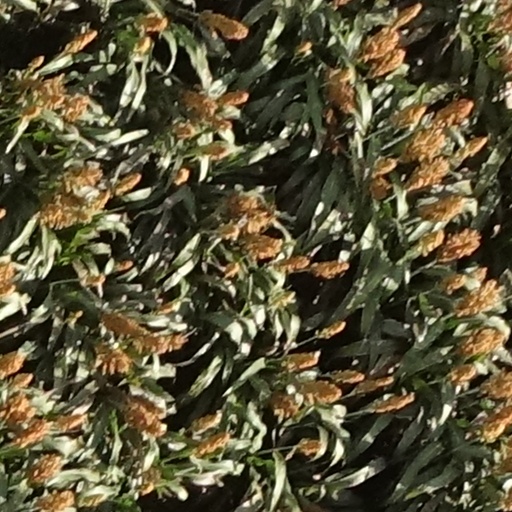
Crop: sorghum